Torquato Tasso (play)

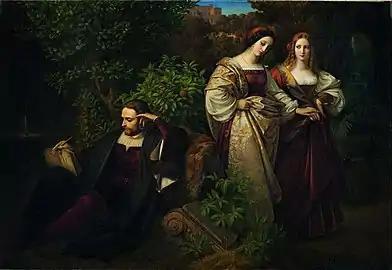
"Torquato Tasso and the Two Leonores", by Karl Ferdinand Sohn

Torquato Tasso is a play in verse by the German dramatist Johann Wolfgang von Goethe about the sixteenth-century Italian poet and courtier Torquato Tasso and his descent into madness. The composition of the play began in Weimar in 1780 but most of it was written between 1786 and 1788, while Goethe was in Italy. He completed the play in 1790.